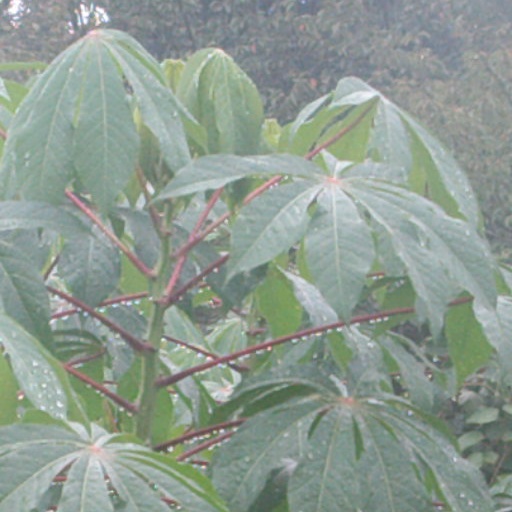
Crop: cassava